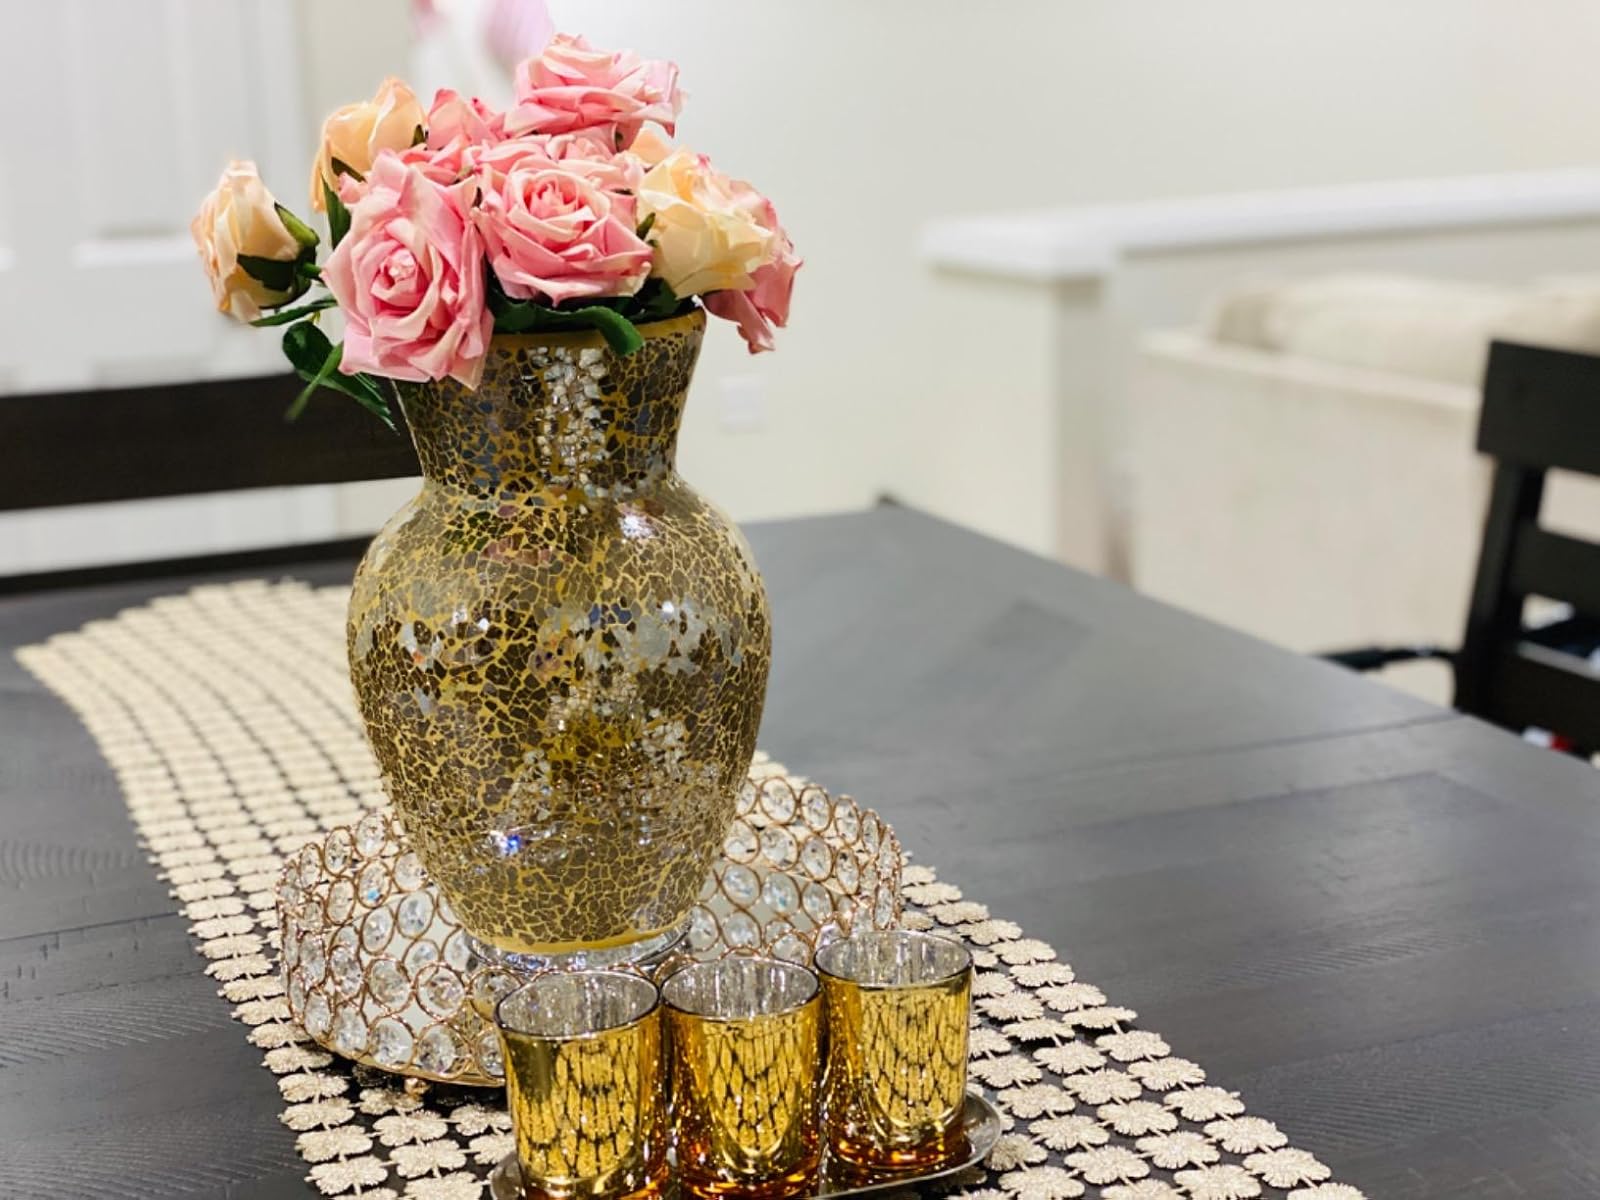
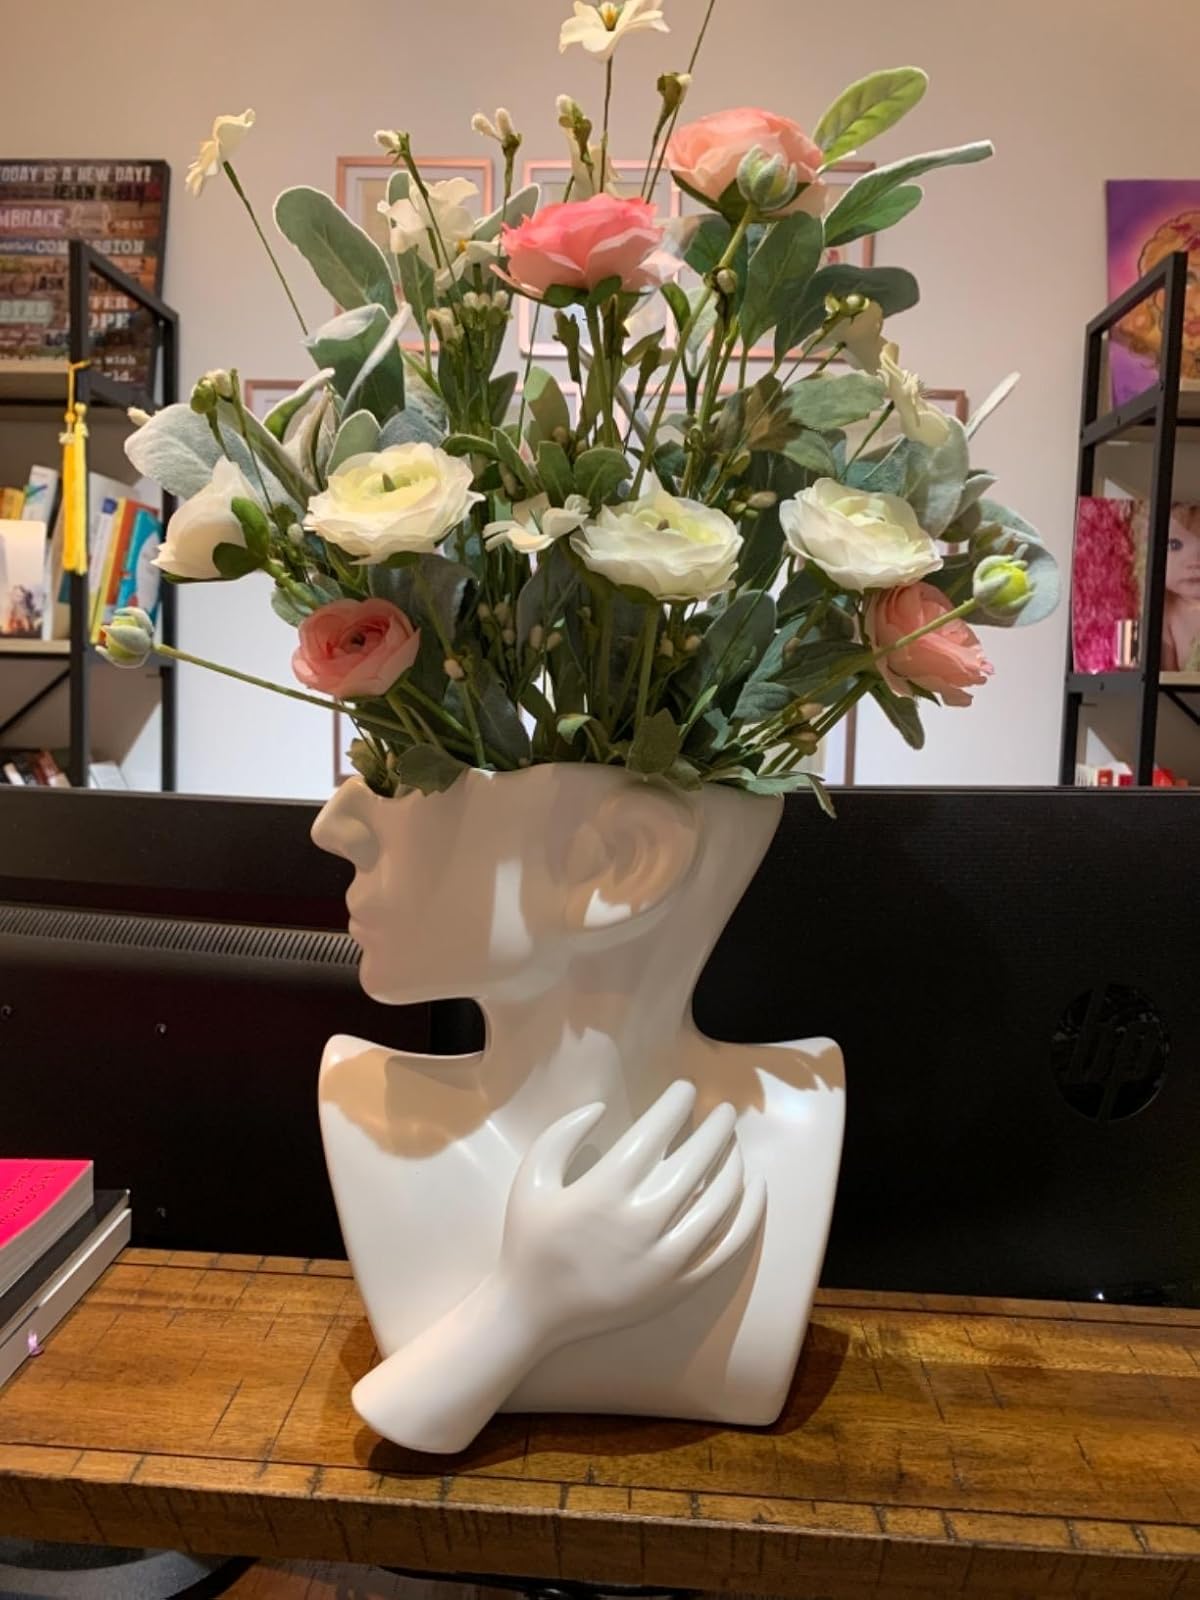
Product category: vase
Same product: no